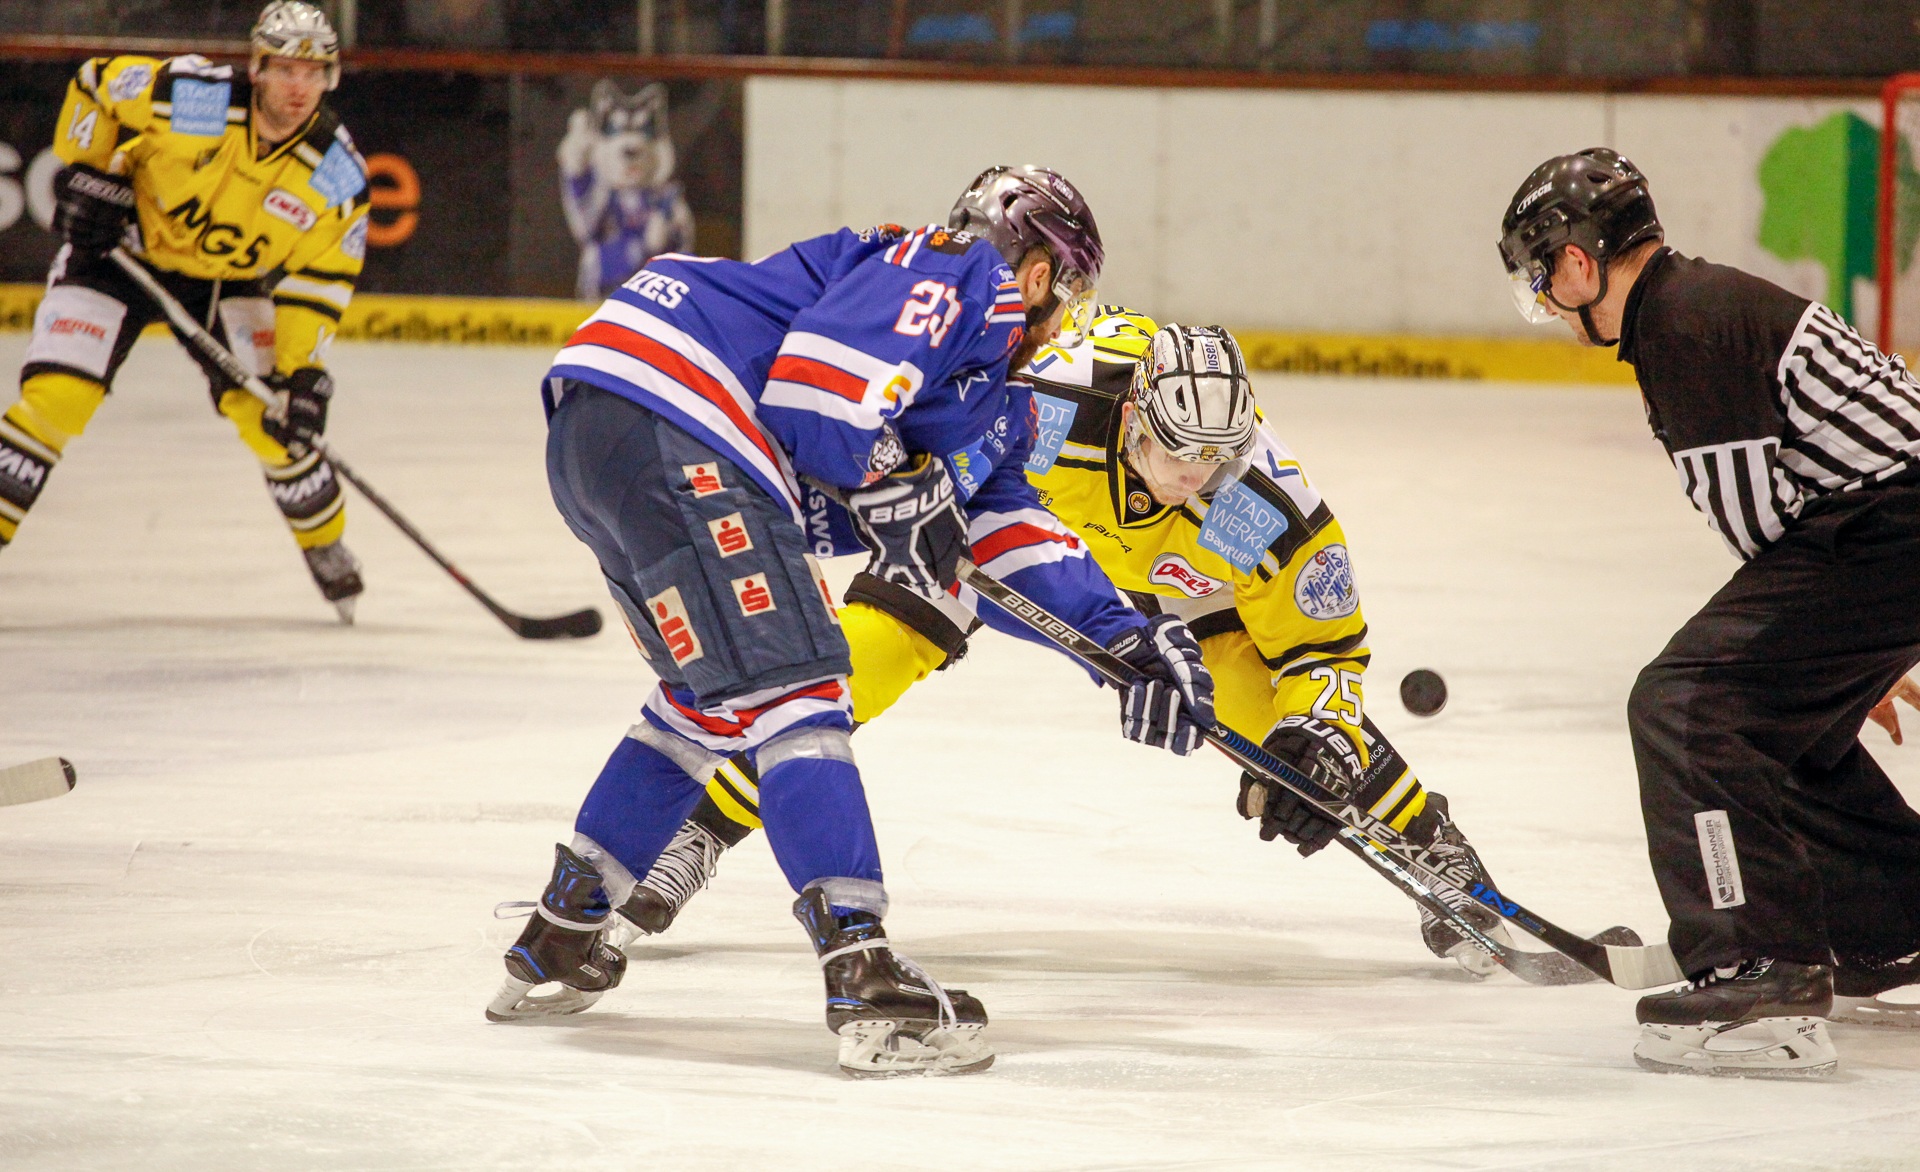
player, ice hockey, hockey, sports, kassel, bully, ball game, team sport, roller in line hockey, stick and ball games, college ice hockey, ice hockey position, defenseman, bandy, roller hockey, ice stadium, kassel huskies